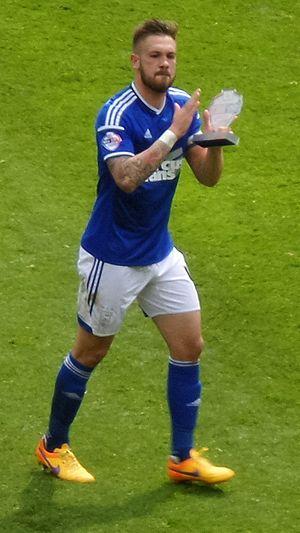
Luke Chambers, né le 28 septembre 1985 à Kettering, est un footballeur anglais qui évolue au poste de défenseur à Ipswich Town.